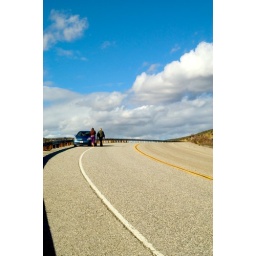
Taken by Paulina. My mama and I walking back to our car on the way home from Tejon Ranch.